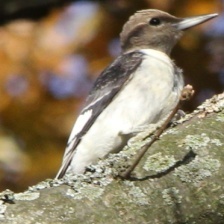
Species: RED HEADED WOODPECKER
Scientific name: MELANERPES ERYTHROCEPHALUS